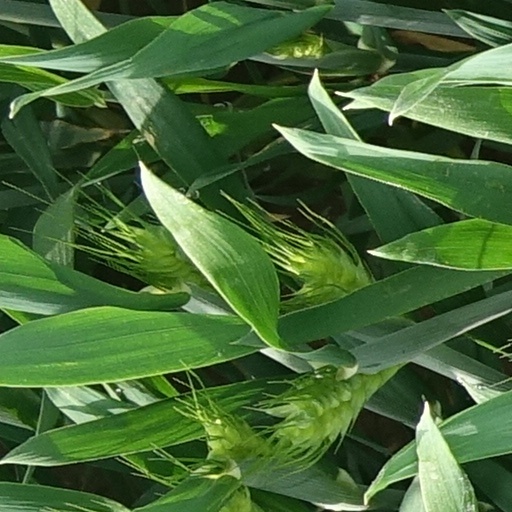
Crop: wheat